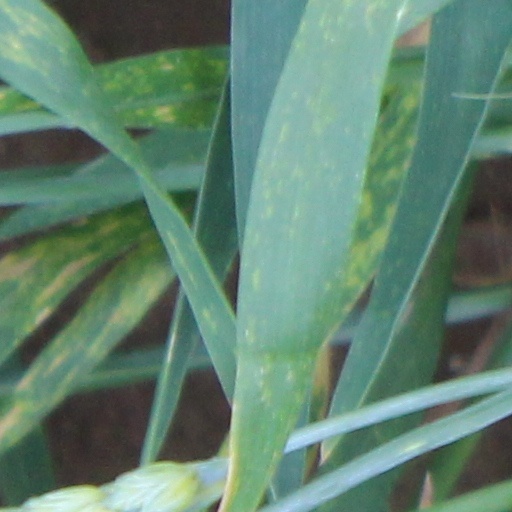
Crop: wheat